The Secrets of Berlin

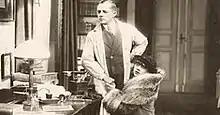

The Secrets of Berlin is a 1921 German silent film directed by Arthur Teuber and starring Evi Eva, Dora Bergner and Carl Geppert. It was released in four parts.